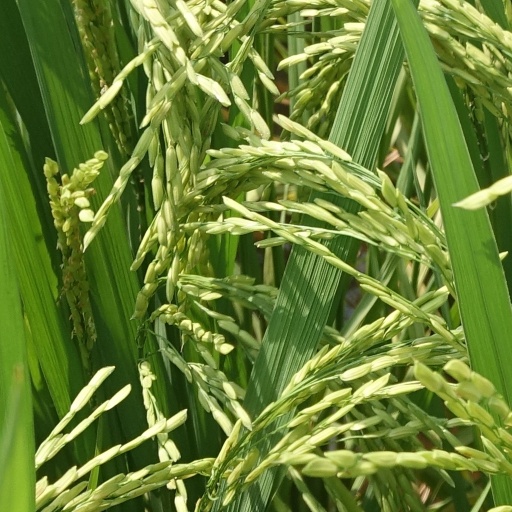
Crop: rice